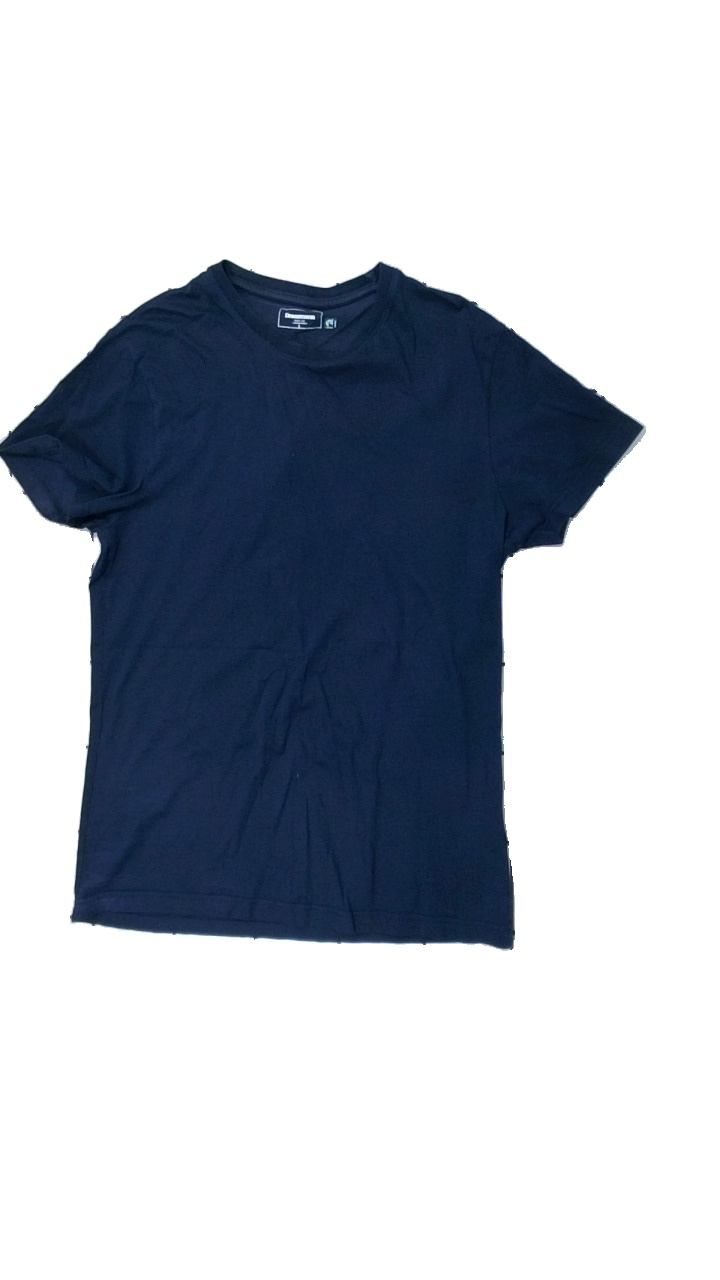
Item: T-shirt (Ladies)
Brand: Dressman
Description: Blue t-shirt
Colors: Blue
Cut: Regular, C-collar
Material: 77% Cotton 23% Nylon
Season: All
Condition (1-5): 3
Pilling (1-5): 5
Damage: stained
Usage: Export
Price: <50